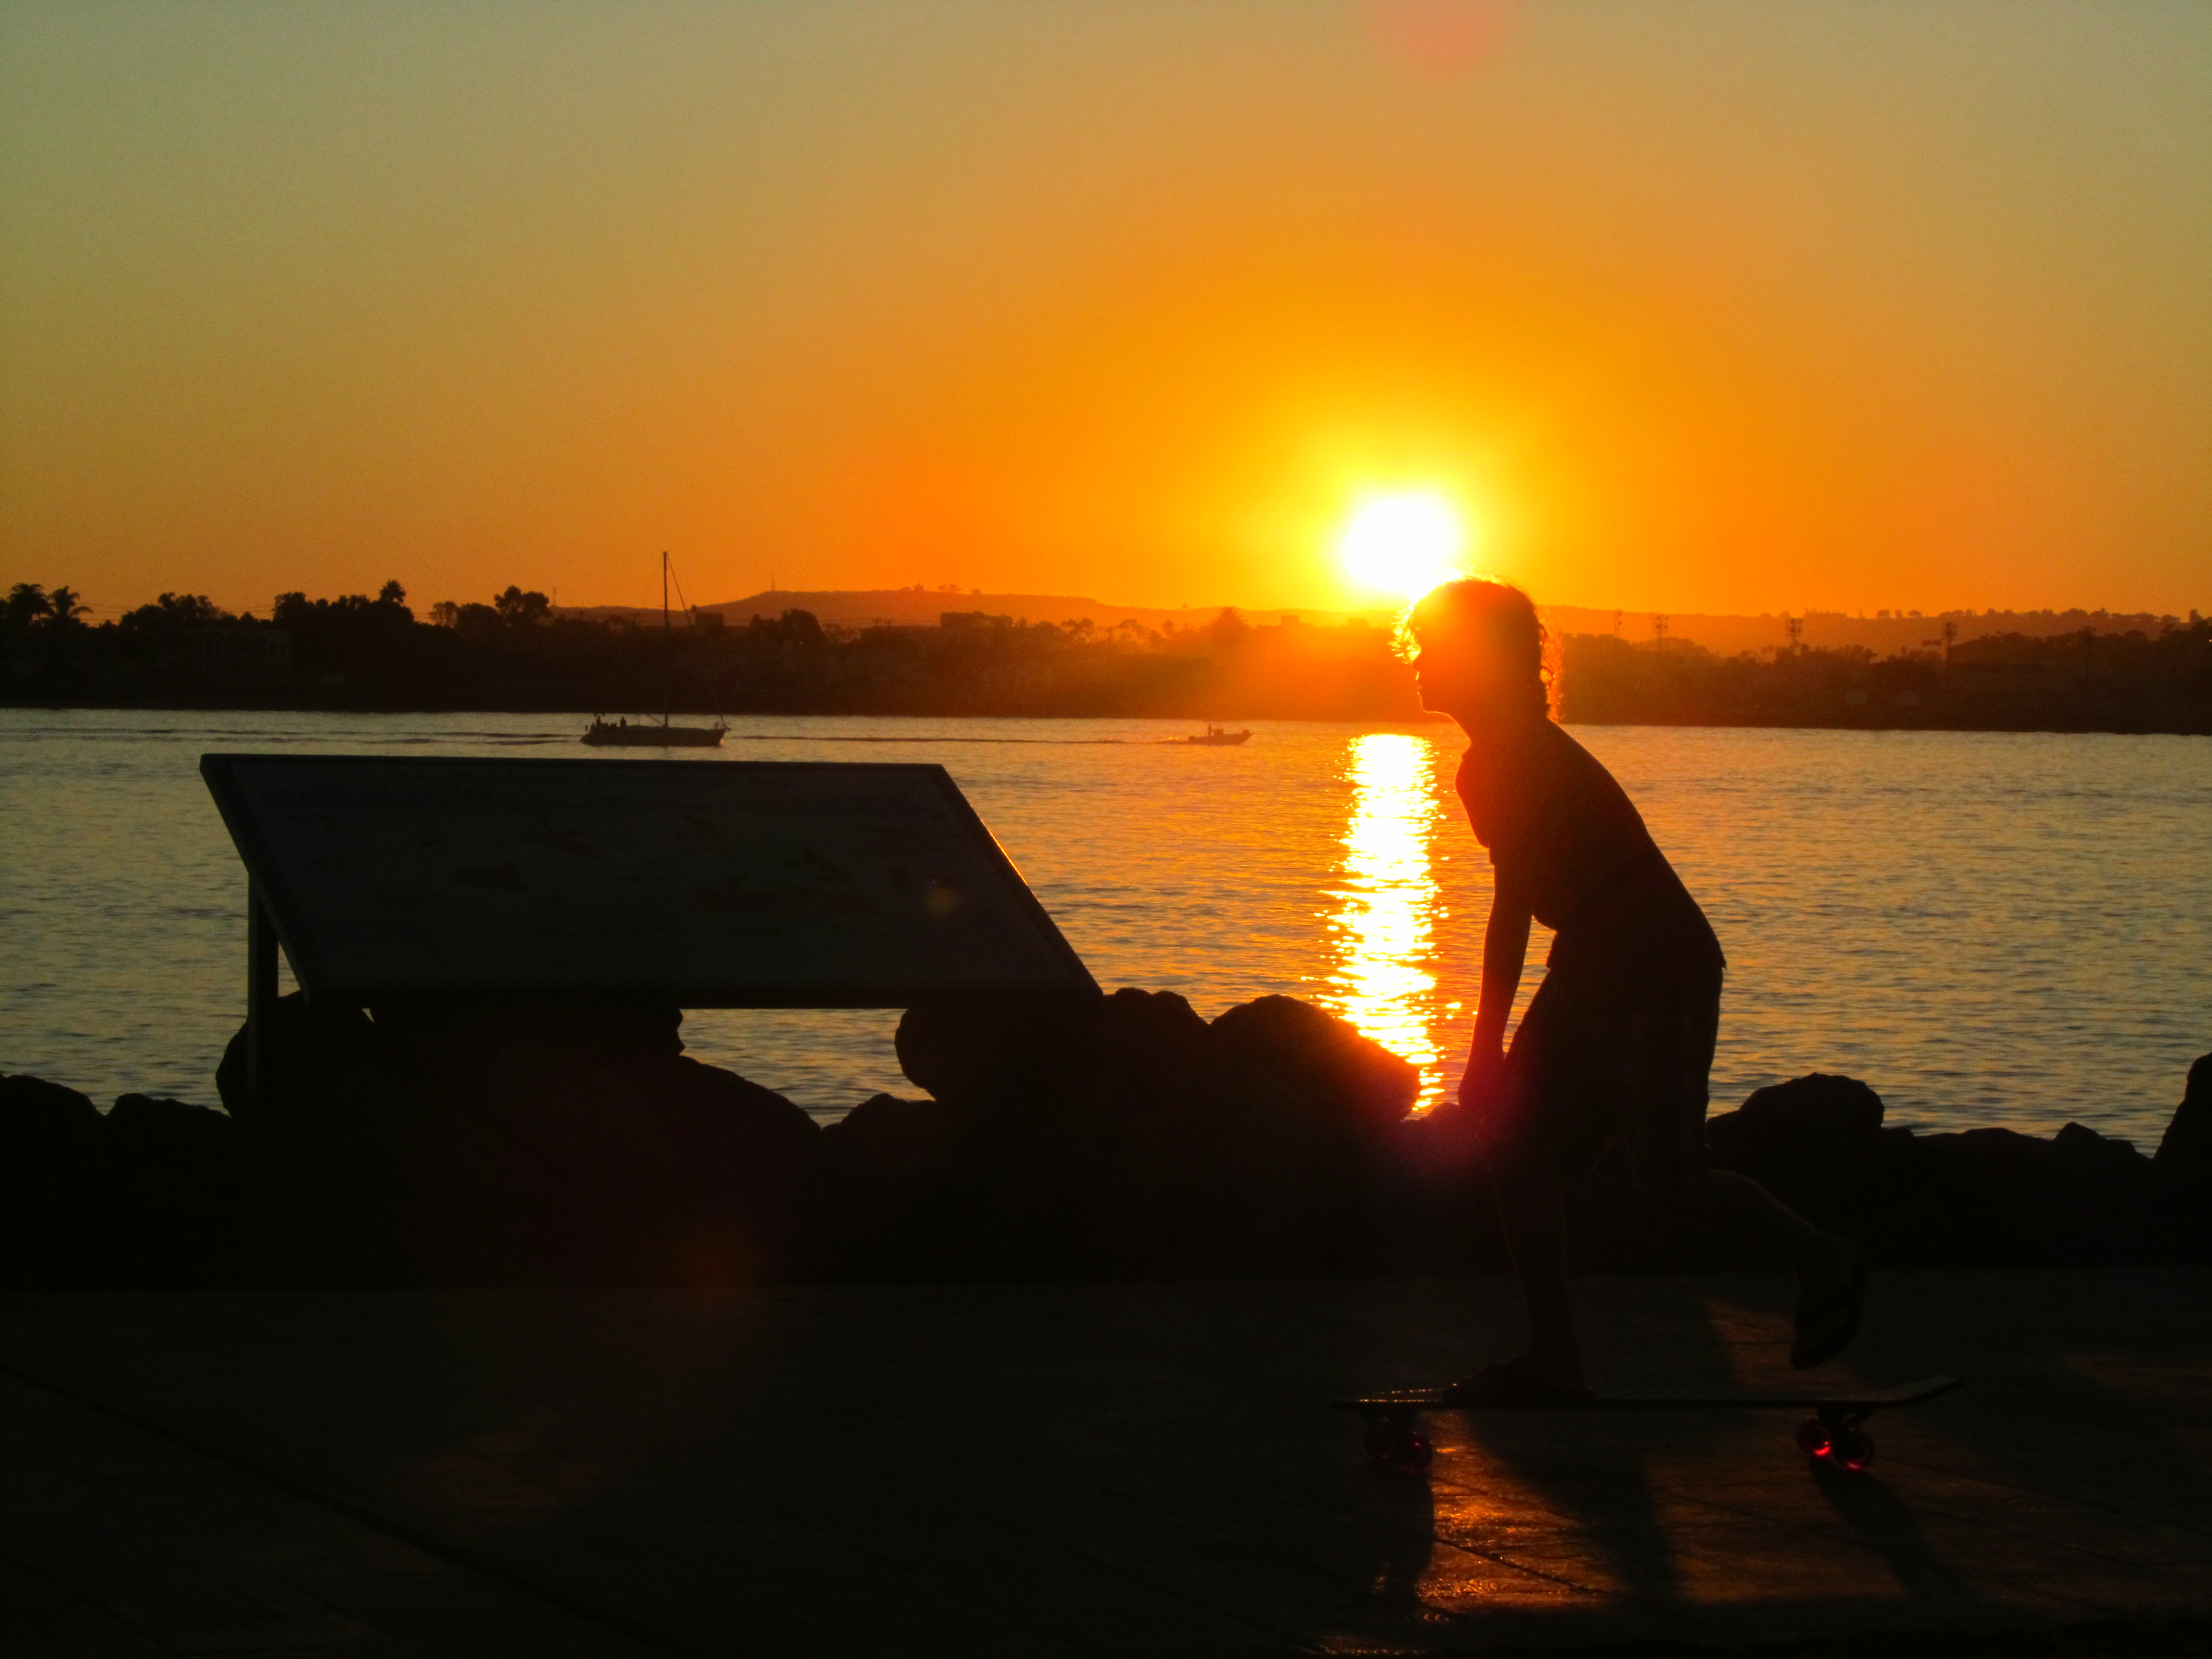
san diego, sunset, skater, silhouette, orange, sky, sun, horizon, water, sunrise, heat, evening, morning, calm, dusk, afterglow, river, cloud, sound, sea, backlighting, sunlight, lake, astronomical object, ocean, photography, vacation, red sky at morning, loch, love, inlet, landscape, reflection, reservoir